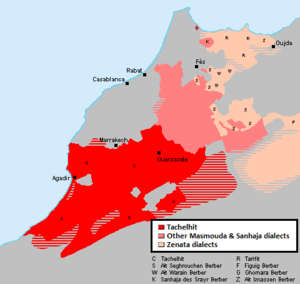
Le tachelhit, ou chleuh, est une langue berbère. Elle est parlée par les Chleuhs au Maroc. Le tachelhit est la plus importante langue berbère du Maroc, voire de toute l'Afrique du Nord, par le nombre de locuteurs et par l'ampleur de son extension. La région du Souss est le cœur de son aire d'expansion.